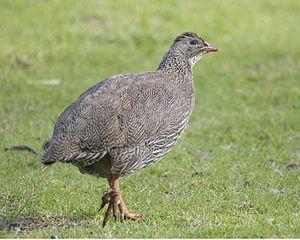
Le Francolin criard est une espèce d'oiseaux de la famille des Phasianidae, la famille des faisans.
Les Galliformes sont un ordre d'oiseaux comprenant entre autres les dindes, les poules, les pintades, les cailles et les faisans.